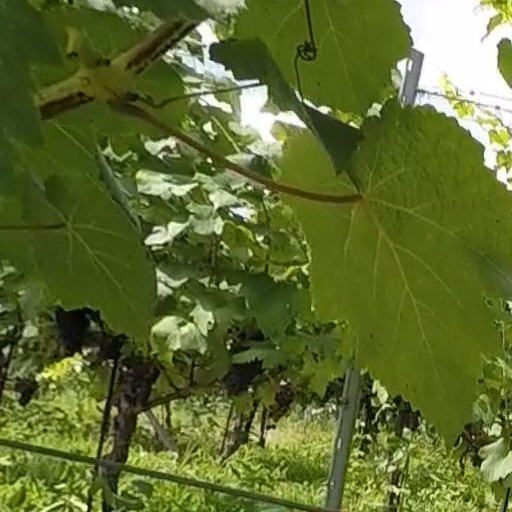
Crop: grape